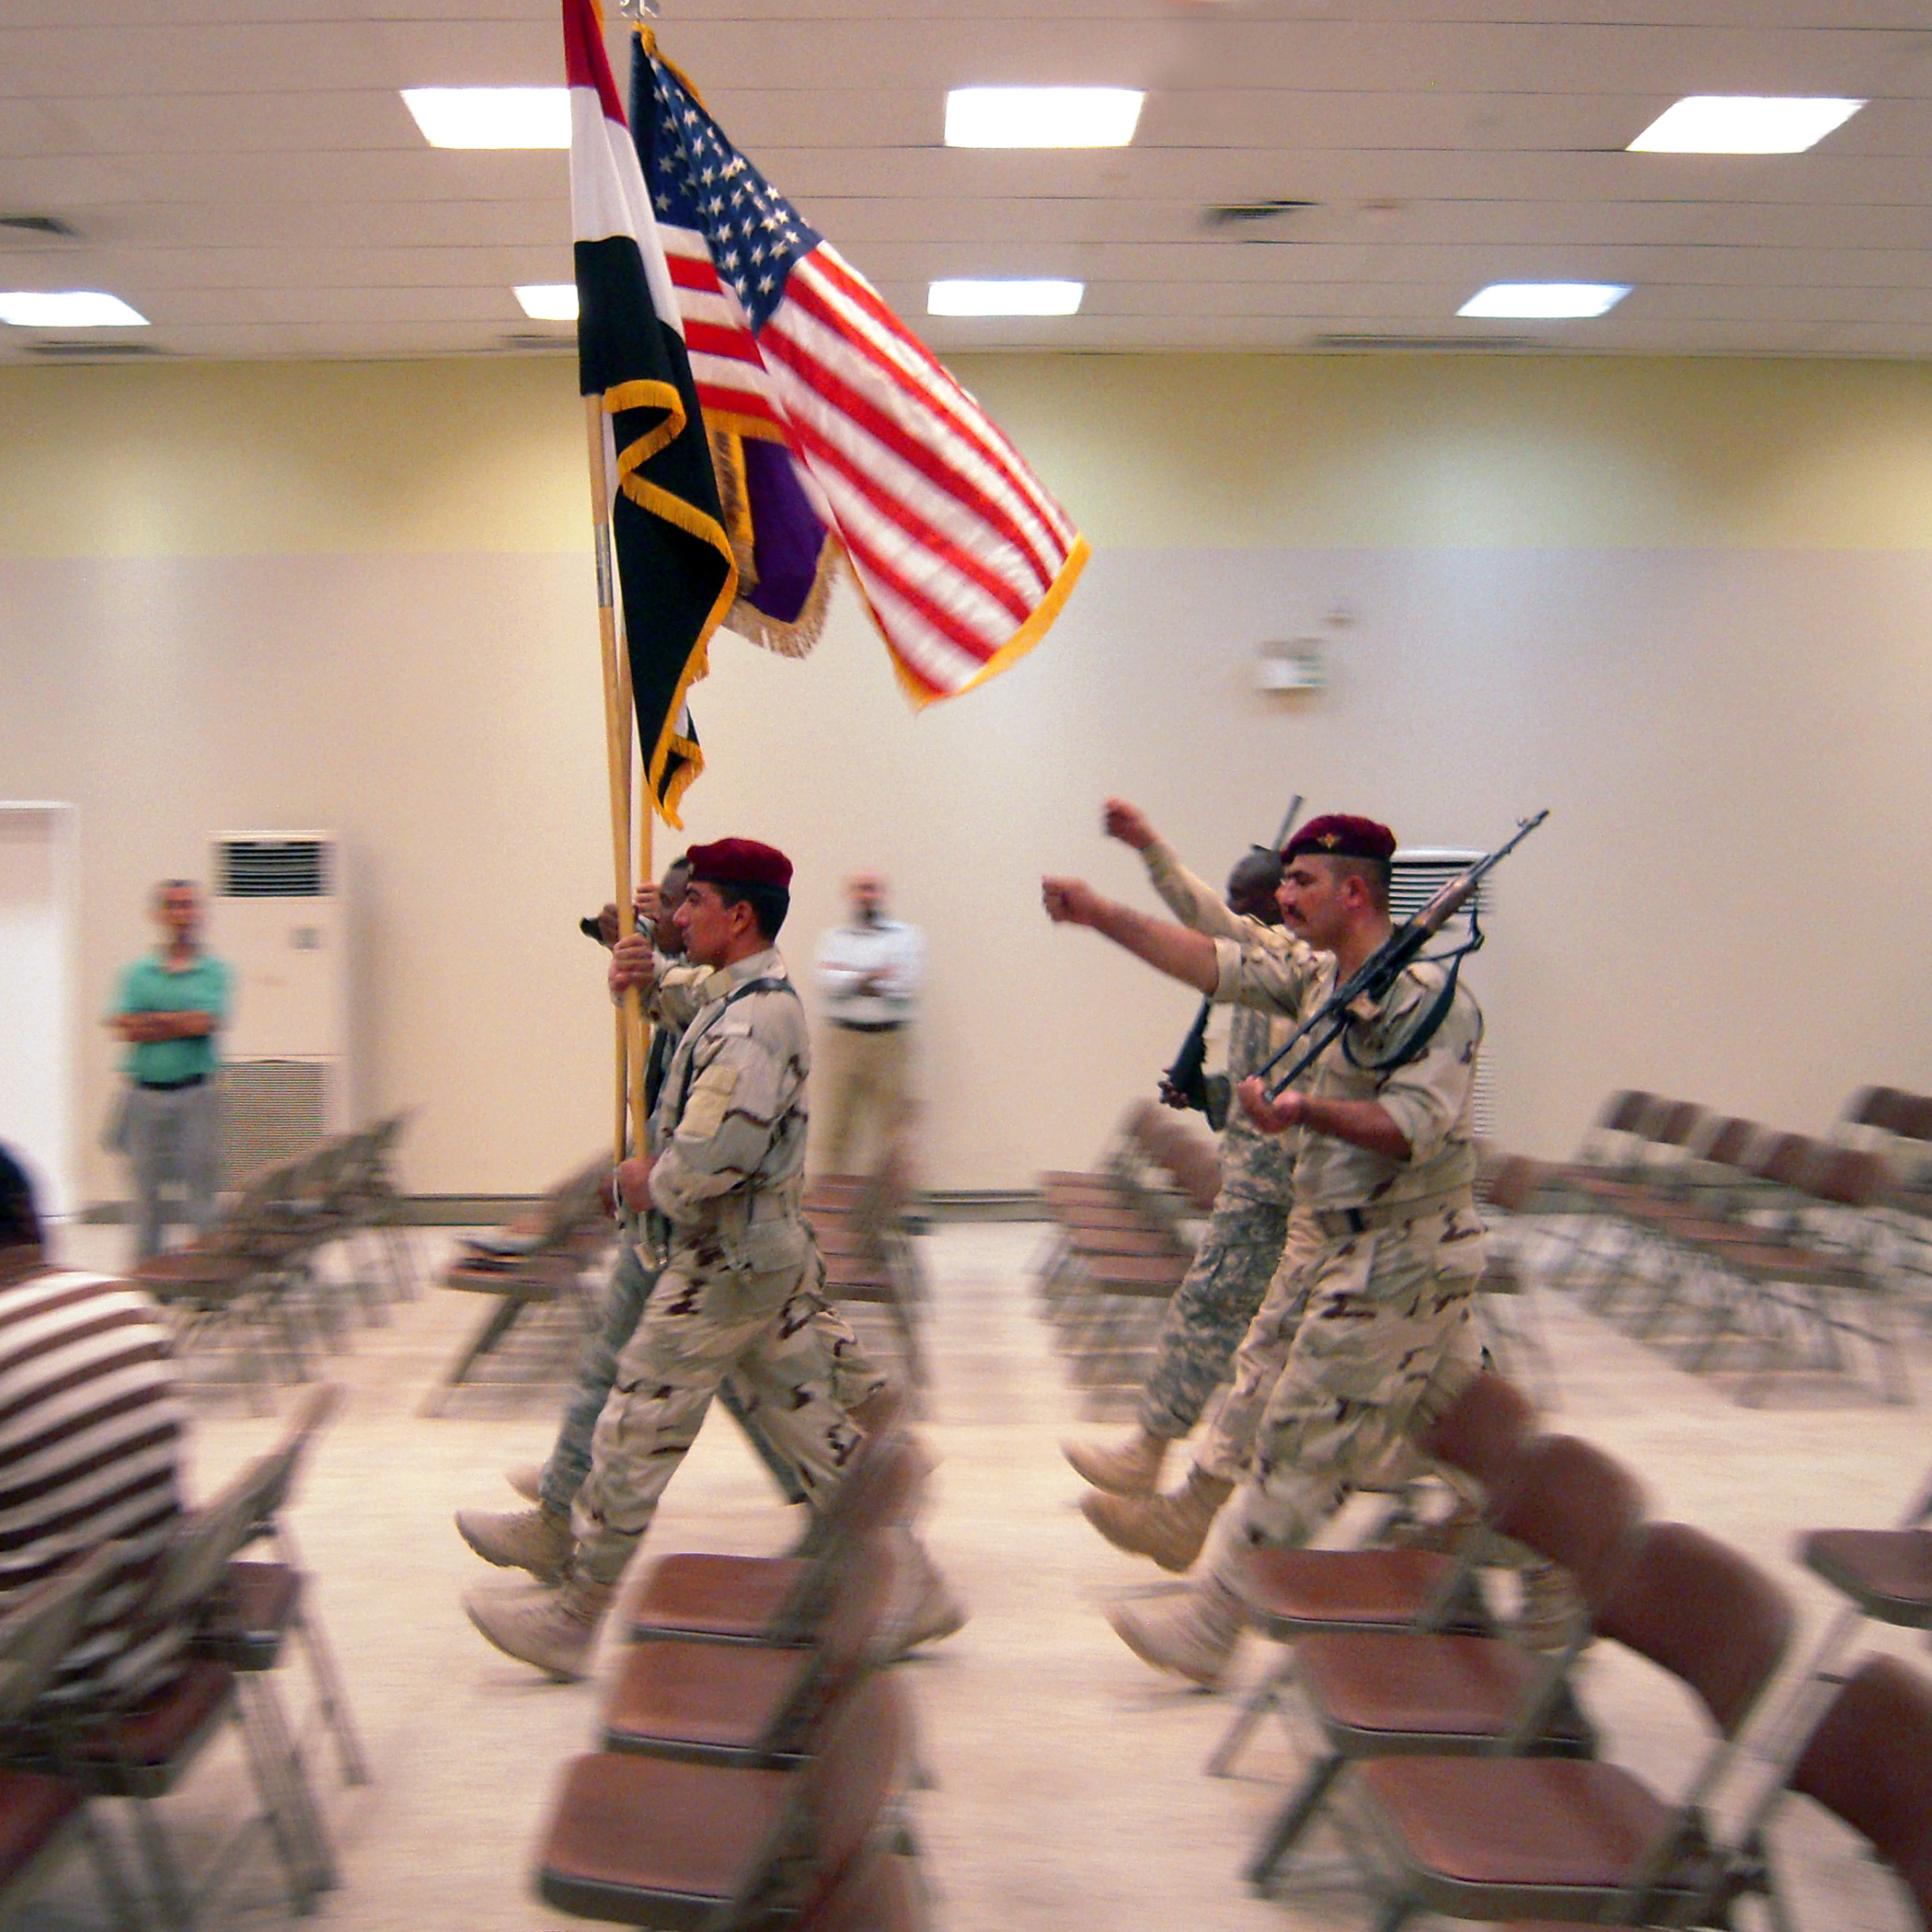
military, army